Cultivar

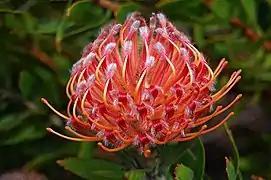

The words "cultigen" and "cultivar" may be confused with each other. A "cultigen" is any plant that is deliberately selected for or altered in cultivation, as opposed to an "indigen"; the "Cultivated Plant Code" states that cultigens are "maintained as recognisable entities solely by continued propagation". Cultigens can have names at any of many taxonomic ranks, including those of grex, species, cultivar group, variety, form, and cultivar; and they may be plants that have been altered in cultivation, including by genetic modification, but have not been formally denominated. A cultigen or a component of a cultigen can be accepted as a cultivar if it is recognisable and has stable characters. Therefore, all cultivars are cultigens, because they are cultivated, but not all cultigens are cultivars, because some cultigens have not been formally distinguished and named as cultivars.